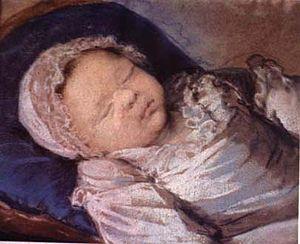
Sophie Hélène Beatrix de France, née à Versailles le 9 juillet 1786, morte à Versailles le 19 juin 1787, dite « Madame Sophie », fut le dernier des quatre enfants du roi de France Louis XVI et de la reine Marie-Antoinette.